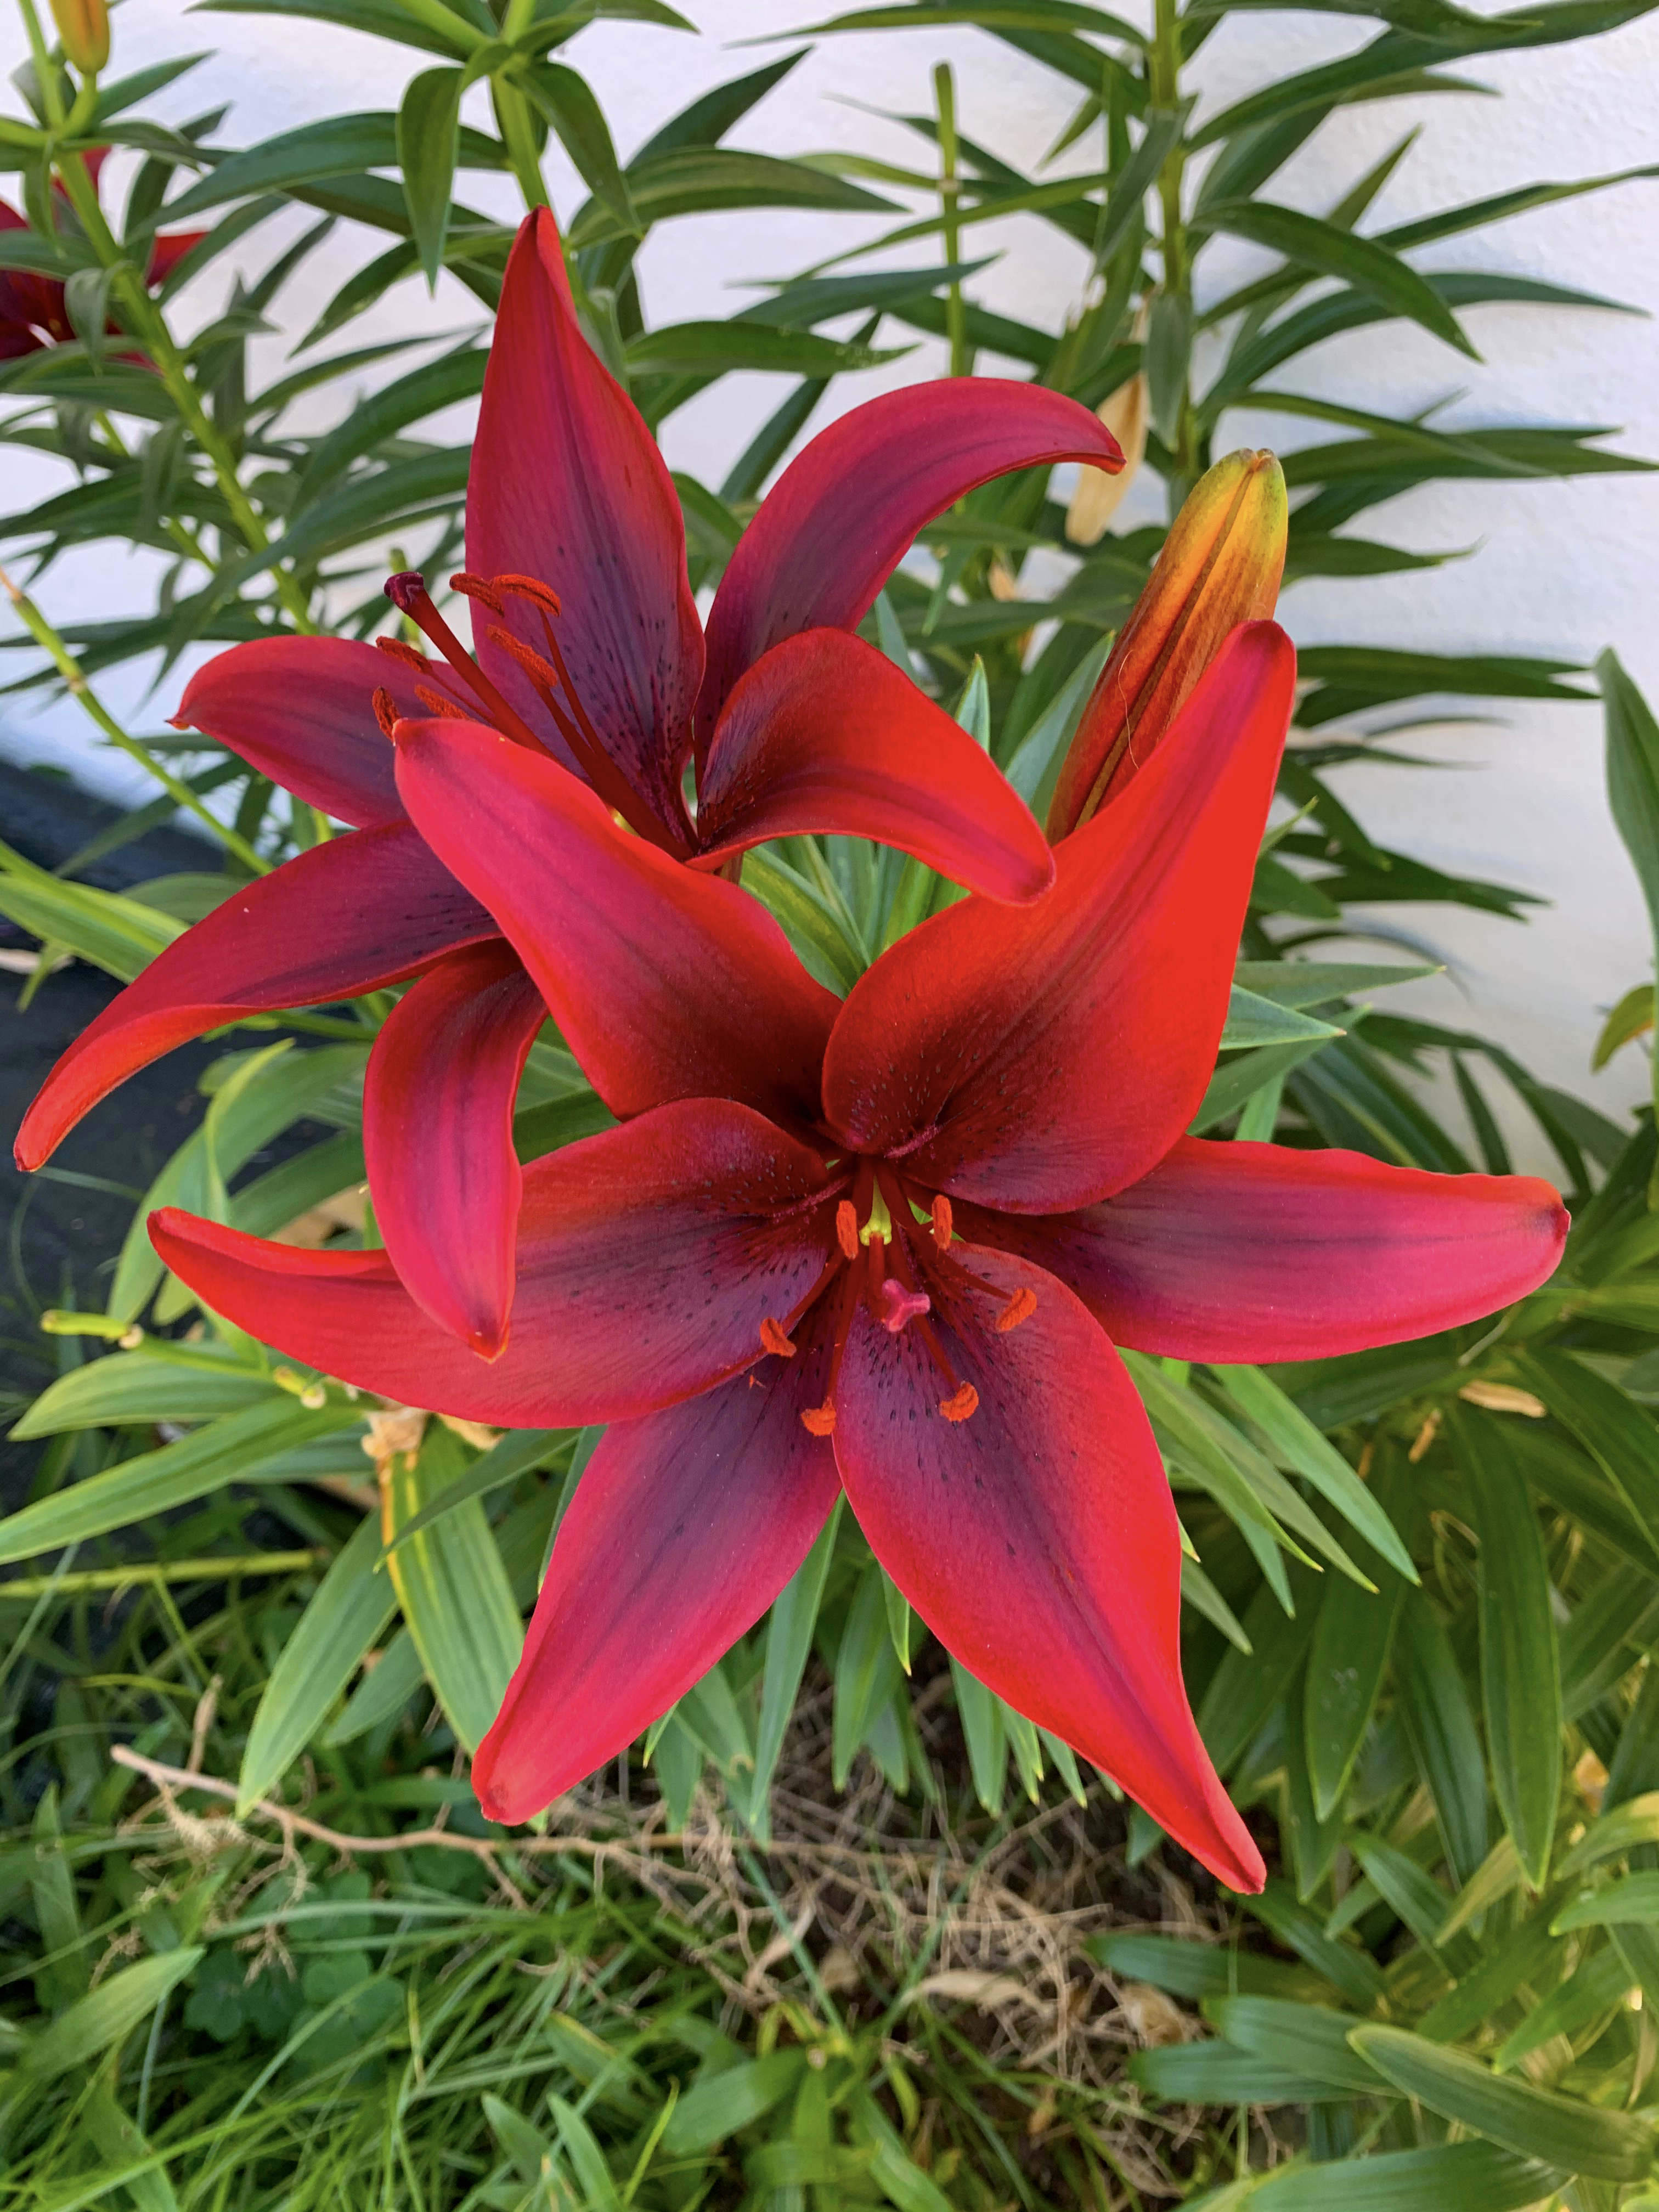
green, flowers, nature, plants, flower, flowering plant, plant, lily, terrestrial plant, botany, ti plant, petal, lily family, daylily, vascular plant, hippeastrum, bromeliaceae, amaryllis belladonna, perennial plant